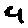
Label: 4